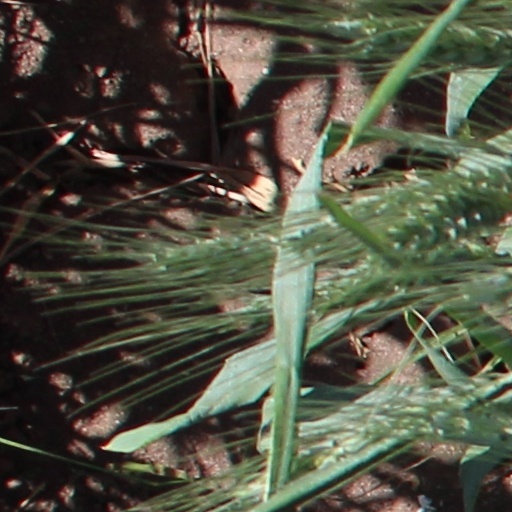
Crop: wheat